Ocotlán de Morelos

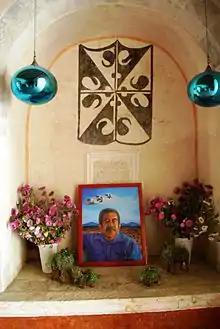
Shrine to Morales at entrance to museum/monastery

The town is intimately linked with the life of painter Rodolfo Morales. He has depicted it in his works and has worked to save many of its historic and architectural treasures. The artist's work is devoted to images from this hometown, including local churches, indigenous women, religious procession and others. Art critic Julio Cesar Schara states that Ocotlan is a down without grace or major heroes but Morales reinvented the area with his own imagination, painting Neoclassic palaces, angels, fairies to express how he felt about the place. One of his last works called "Mercados" depicts market scenes from the town painted on columns.